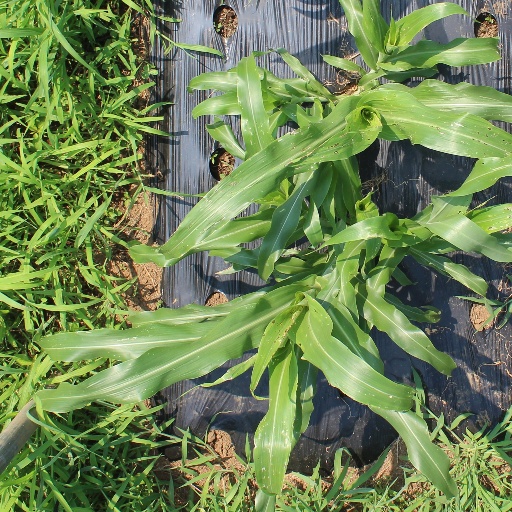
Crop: sorghum